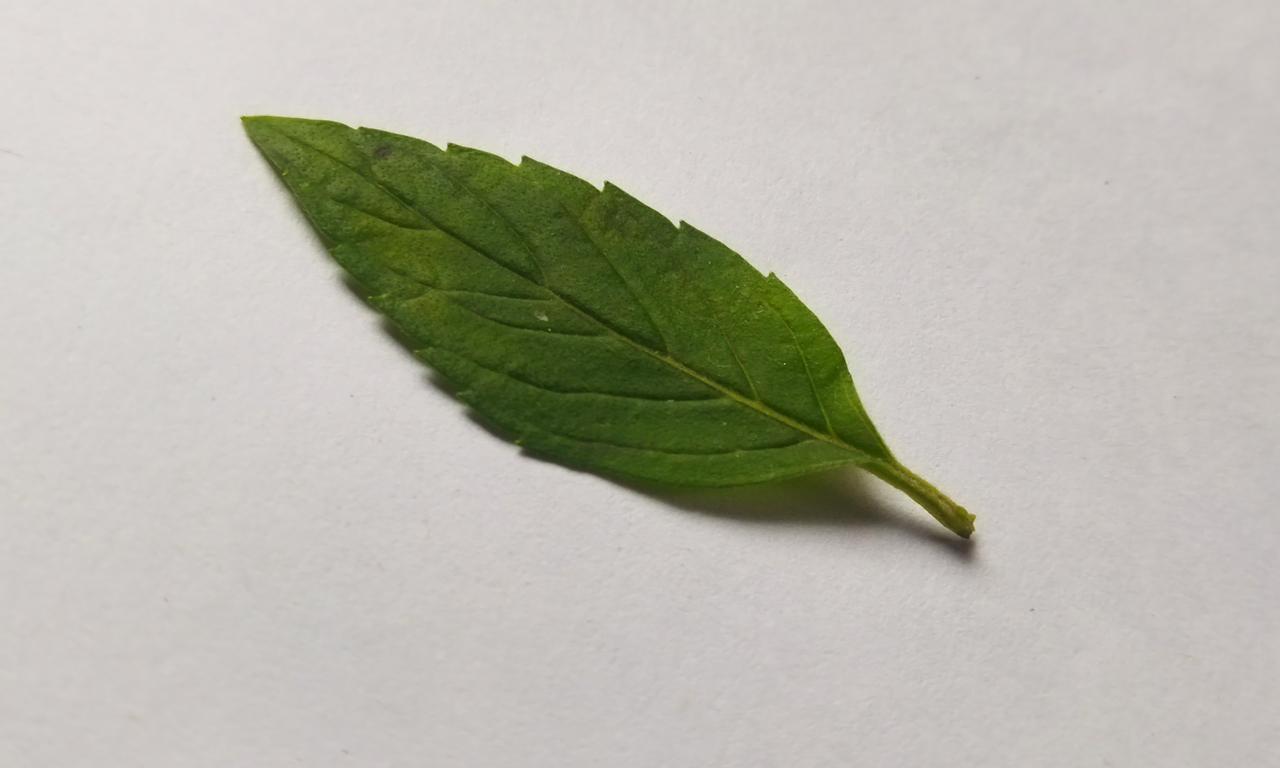
Label: Fresh